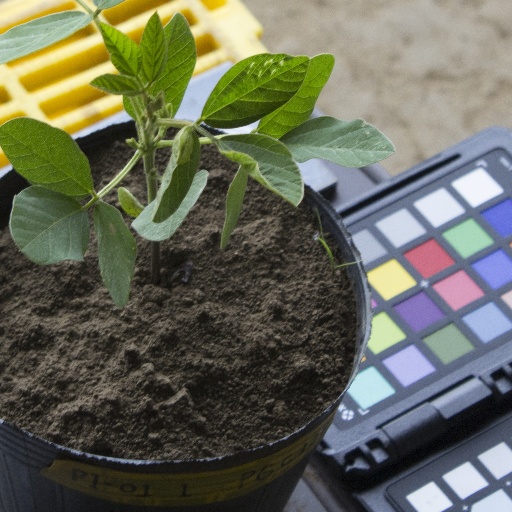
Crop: soybean